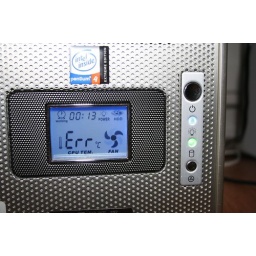
The screen in front...i love how it tells you the computer is working